Noccalula Falls Park

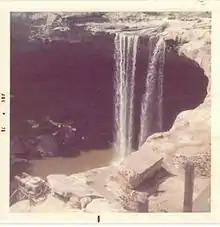
Noccalula Falls at a lower ebb in July 1975

Above Noccalula Falls is a nine-foot-tall bronze statue of a young Cherokee woman, Noccalula, who, according to local legends, plunged to her death after being ordered by her father to marry a man she did not love. The legend is very similar to Wisconsin's Winona story as well as events from James Fenimore Cooper's "The Last of the Mohicans". The statue is the work of Suzanne Silvercruys and was dedicated in September 1969; it was paid for by a fund-raising drive by the Gadsden Woman's Club that included school children collecting pennies.